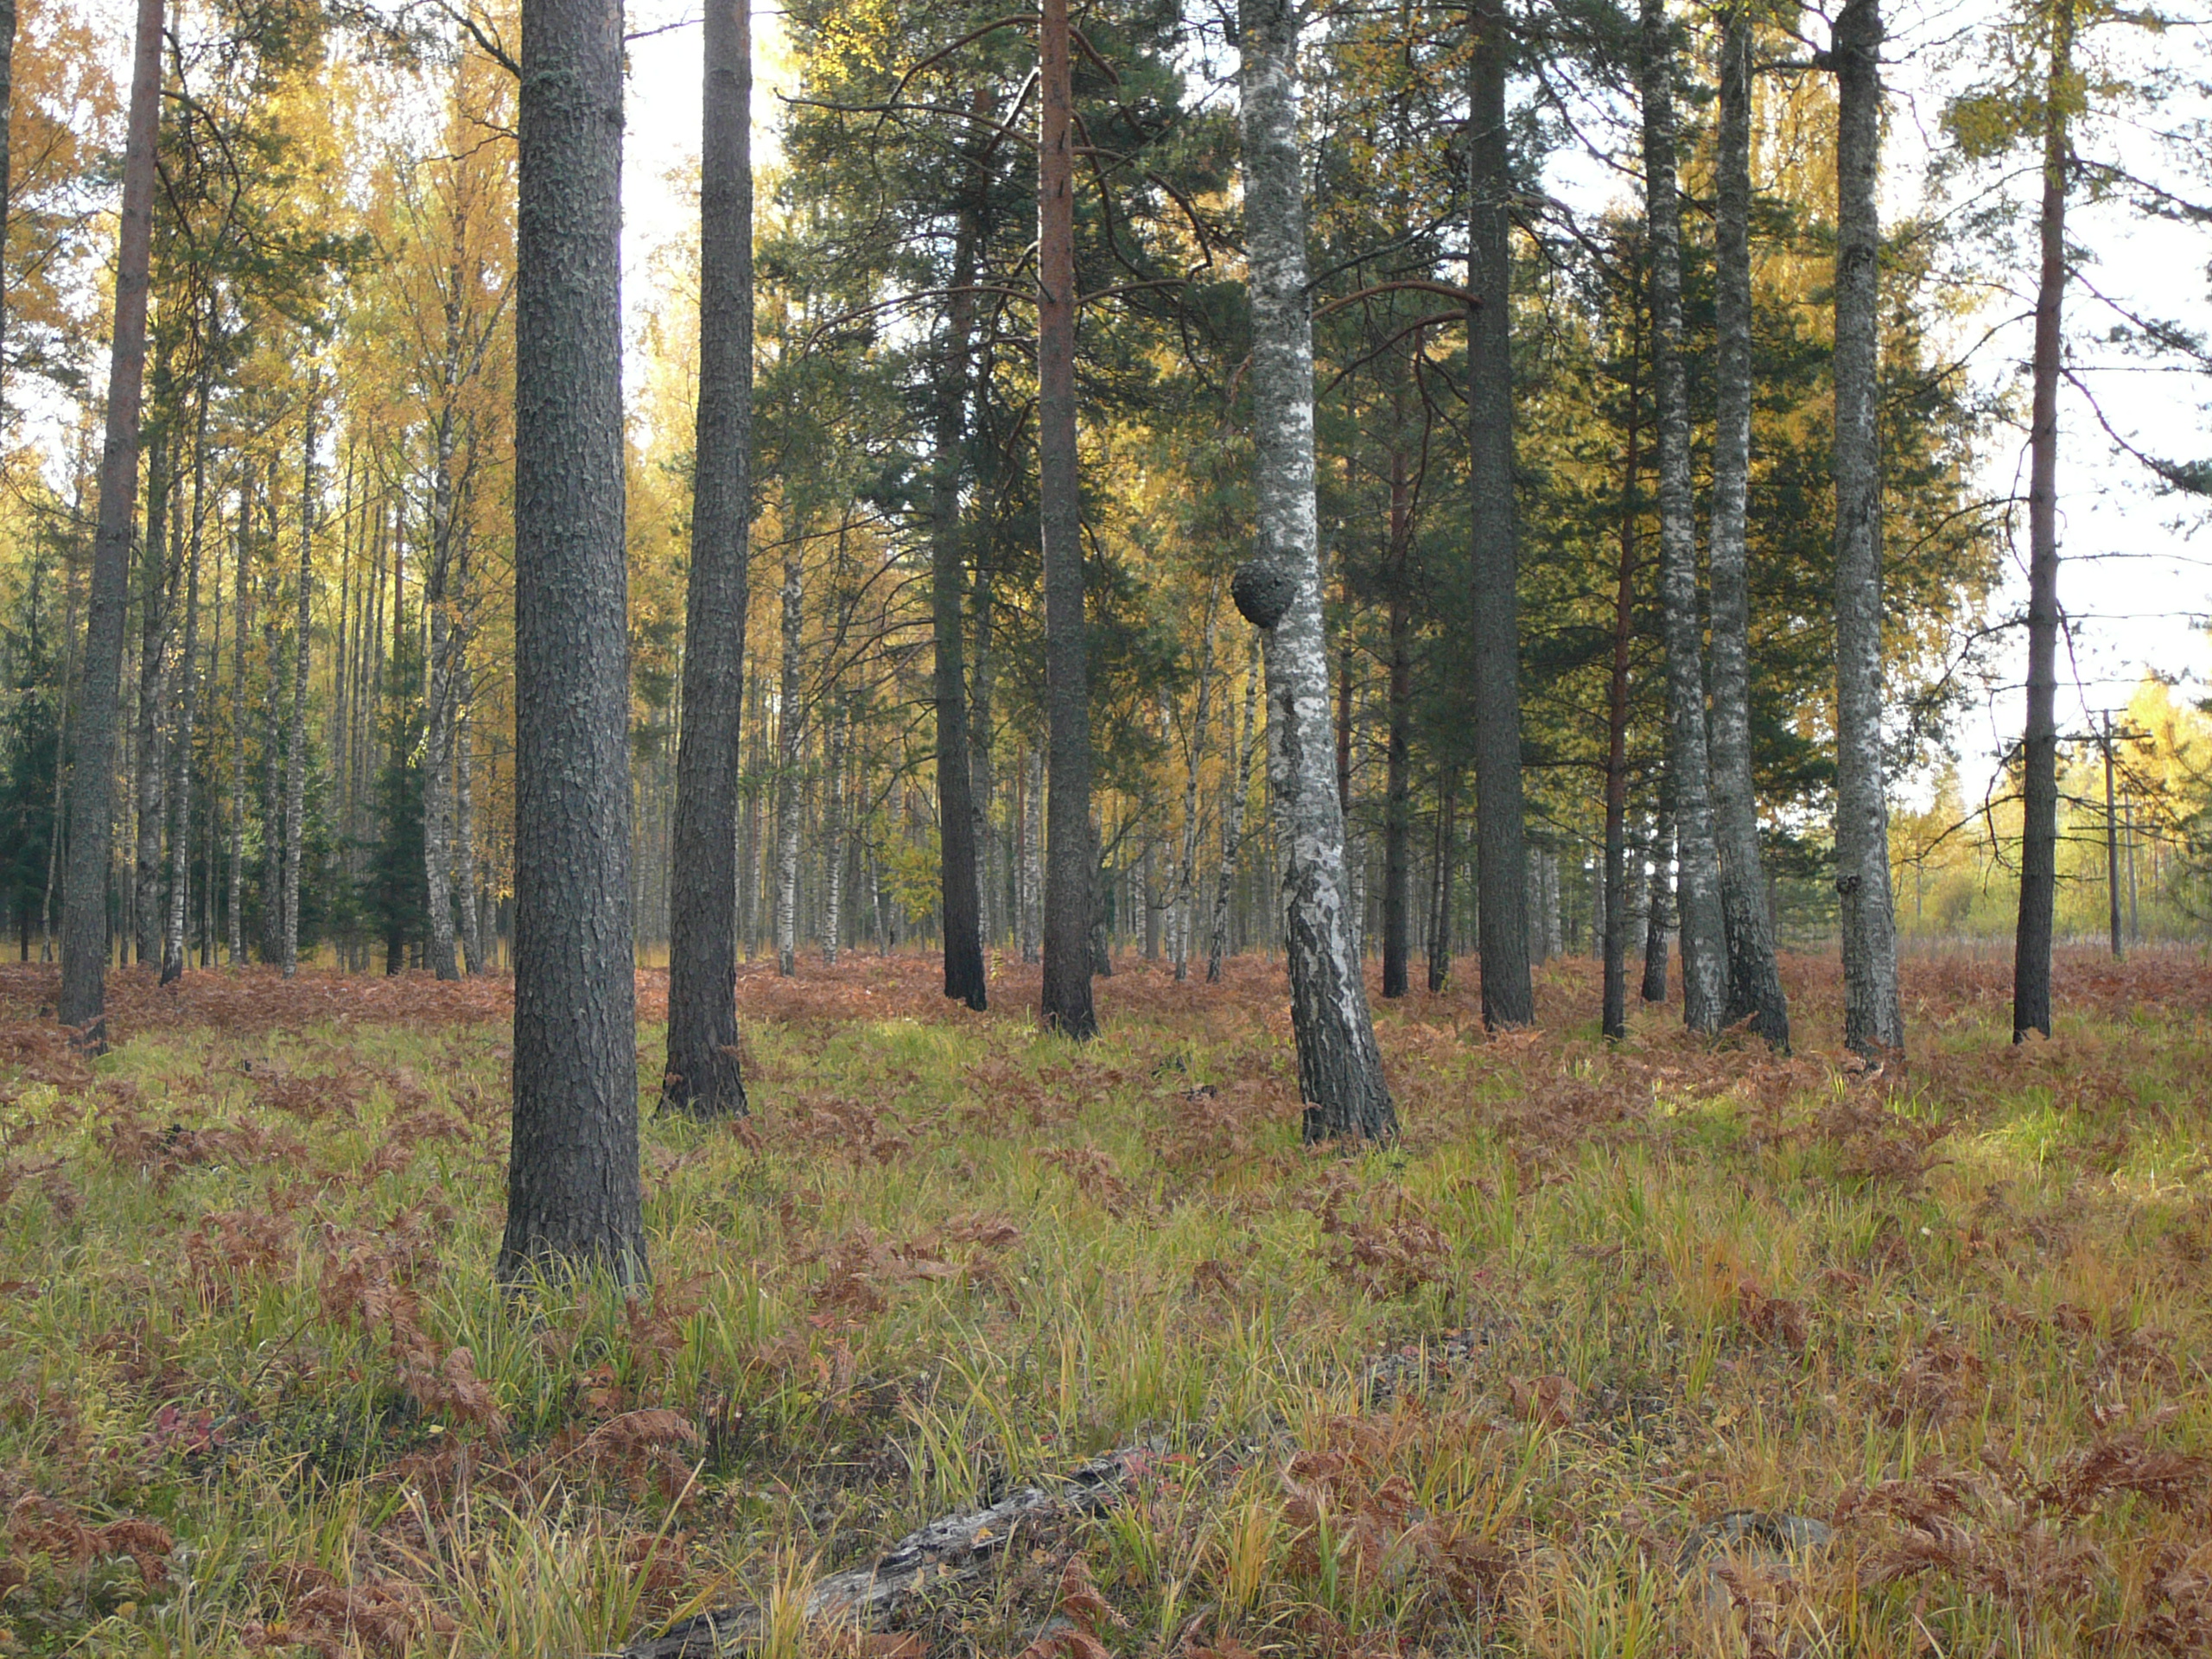
images, plant, larch, wood, natural landscape, tree, terrestrial plant, trunk, landscape, grass, deciduous, forest, temperate broadleaf and mixed forest, conifer, woodland, grassland, wildlife, spruce fir forest, grove, jungle, riparian forest, art, tropical and subtropical coniferous forests, Northern hardwood forest, vascular plant, old growth forest, temperate coniferous forest, plant stem, evergreen, valdivian temperate rain forest, twig, bog, pine family, pine, fir, wildflower, birch family, sky, wetland, shrubland, autumn